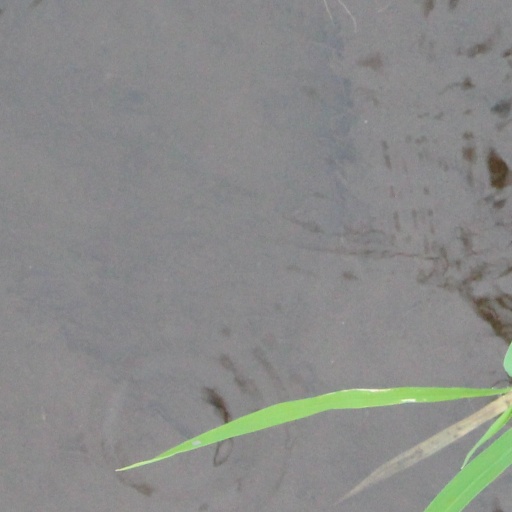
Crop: rice